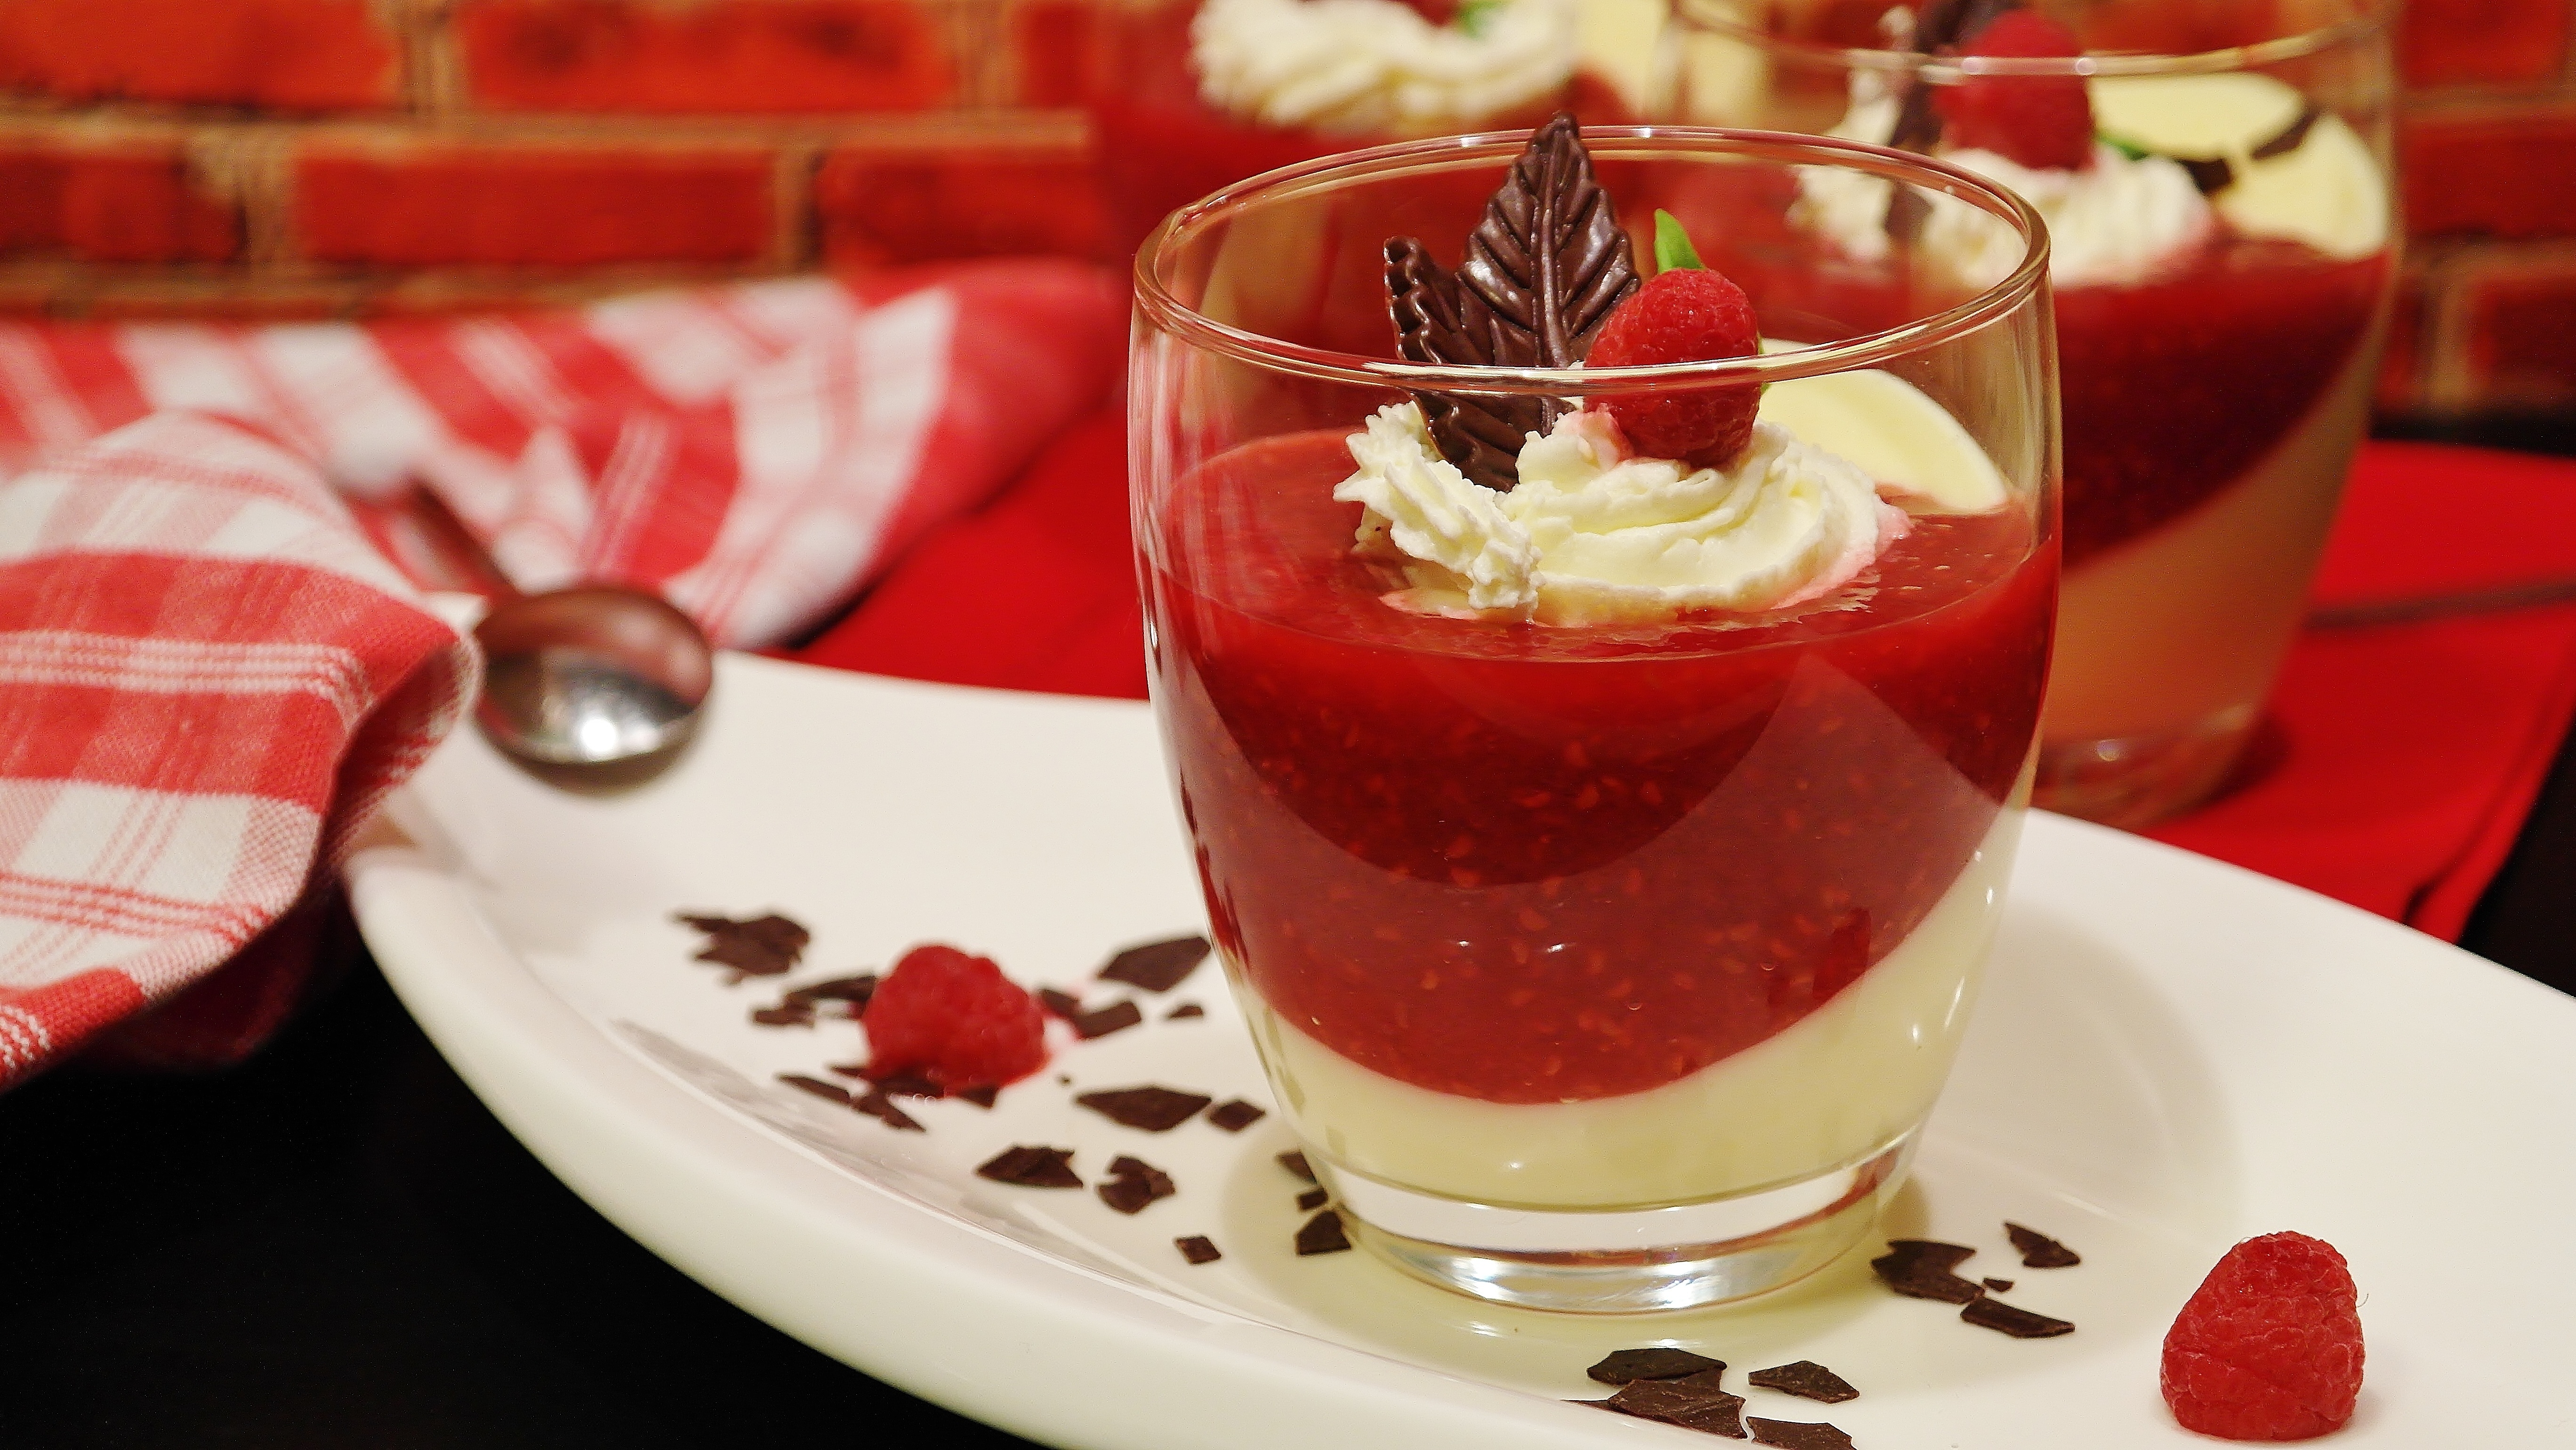
fruit, sweet, glass, decoration, dish, meal, food, produce, color, drink, breakfast, chocolate, milk, dessert, eat, cuisine, cream, delicious, strawberry, deco, sweet dish, raspberries, fruits, vessels, strawberries, benefit from, pudding, milk product, vanilla pudding, raspberry mark